Role of Christianity in civilization

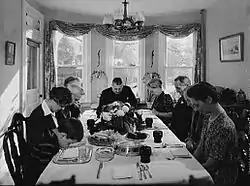
Christian family saying grace before eating

Christian culture puts notable emphasis on the family, and according to the work of scholars Max Weber, Alan Macfarlane, Steven Ozment, Jack Goody and Peter Laslett, the huge transformation that led to modern marriage in Western democracies was "fueled by the religio-cultural value system provided by elements of Judaism, early Christianity, Roman Catholic canon law and the Protestant Reformation". Historically, "extended families" were the basic family unit in the Catholic culture and countries. According to a study by the scholar Joseph Henrich from Harvard University, the Catholic church "changed extended family ties, as well as values and psychology of individuals in the Western world".